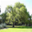
Label: oak_tree